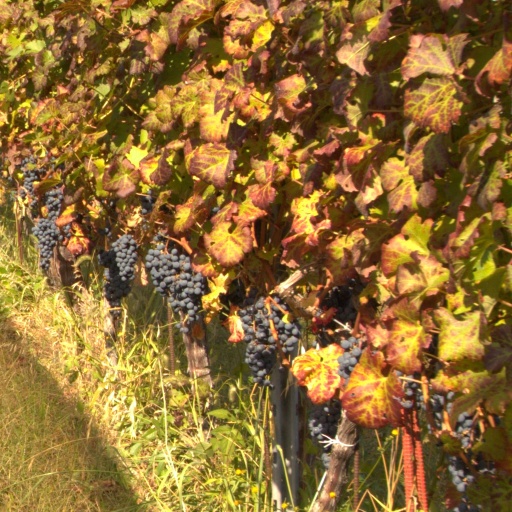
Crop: grape